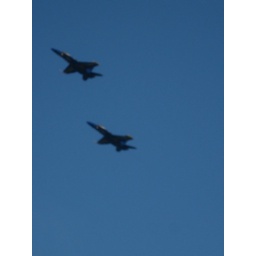
2 birds in the sky